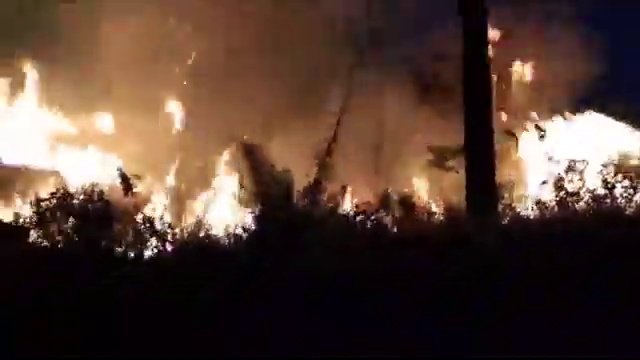
Fire: yes
Smoke: yes